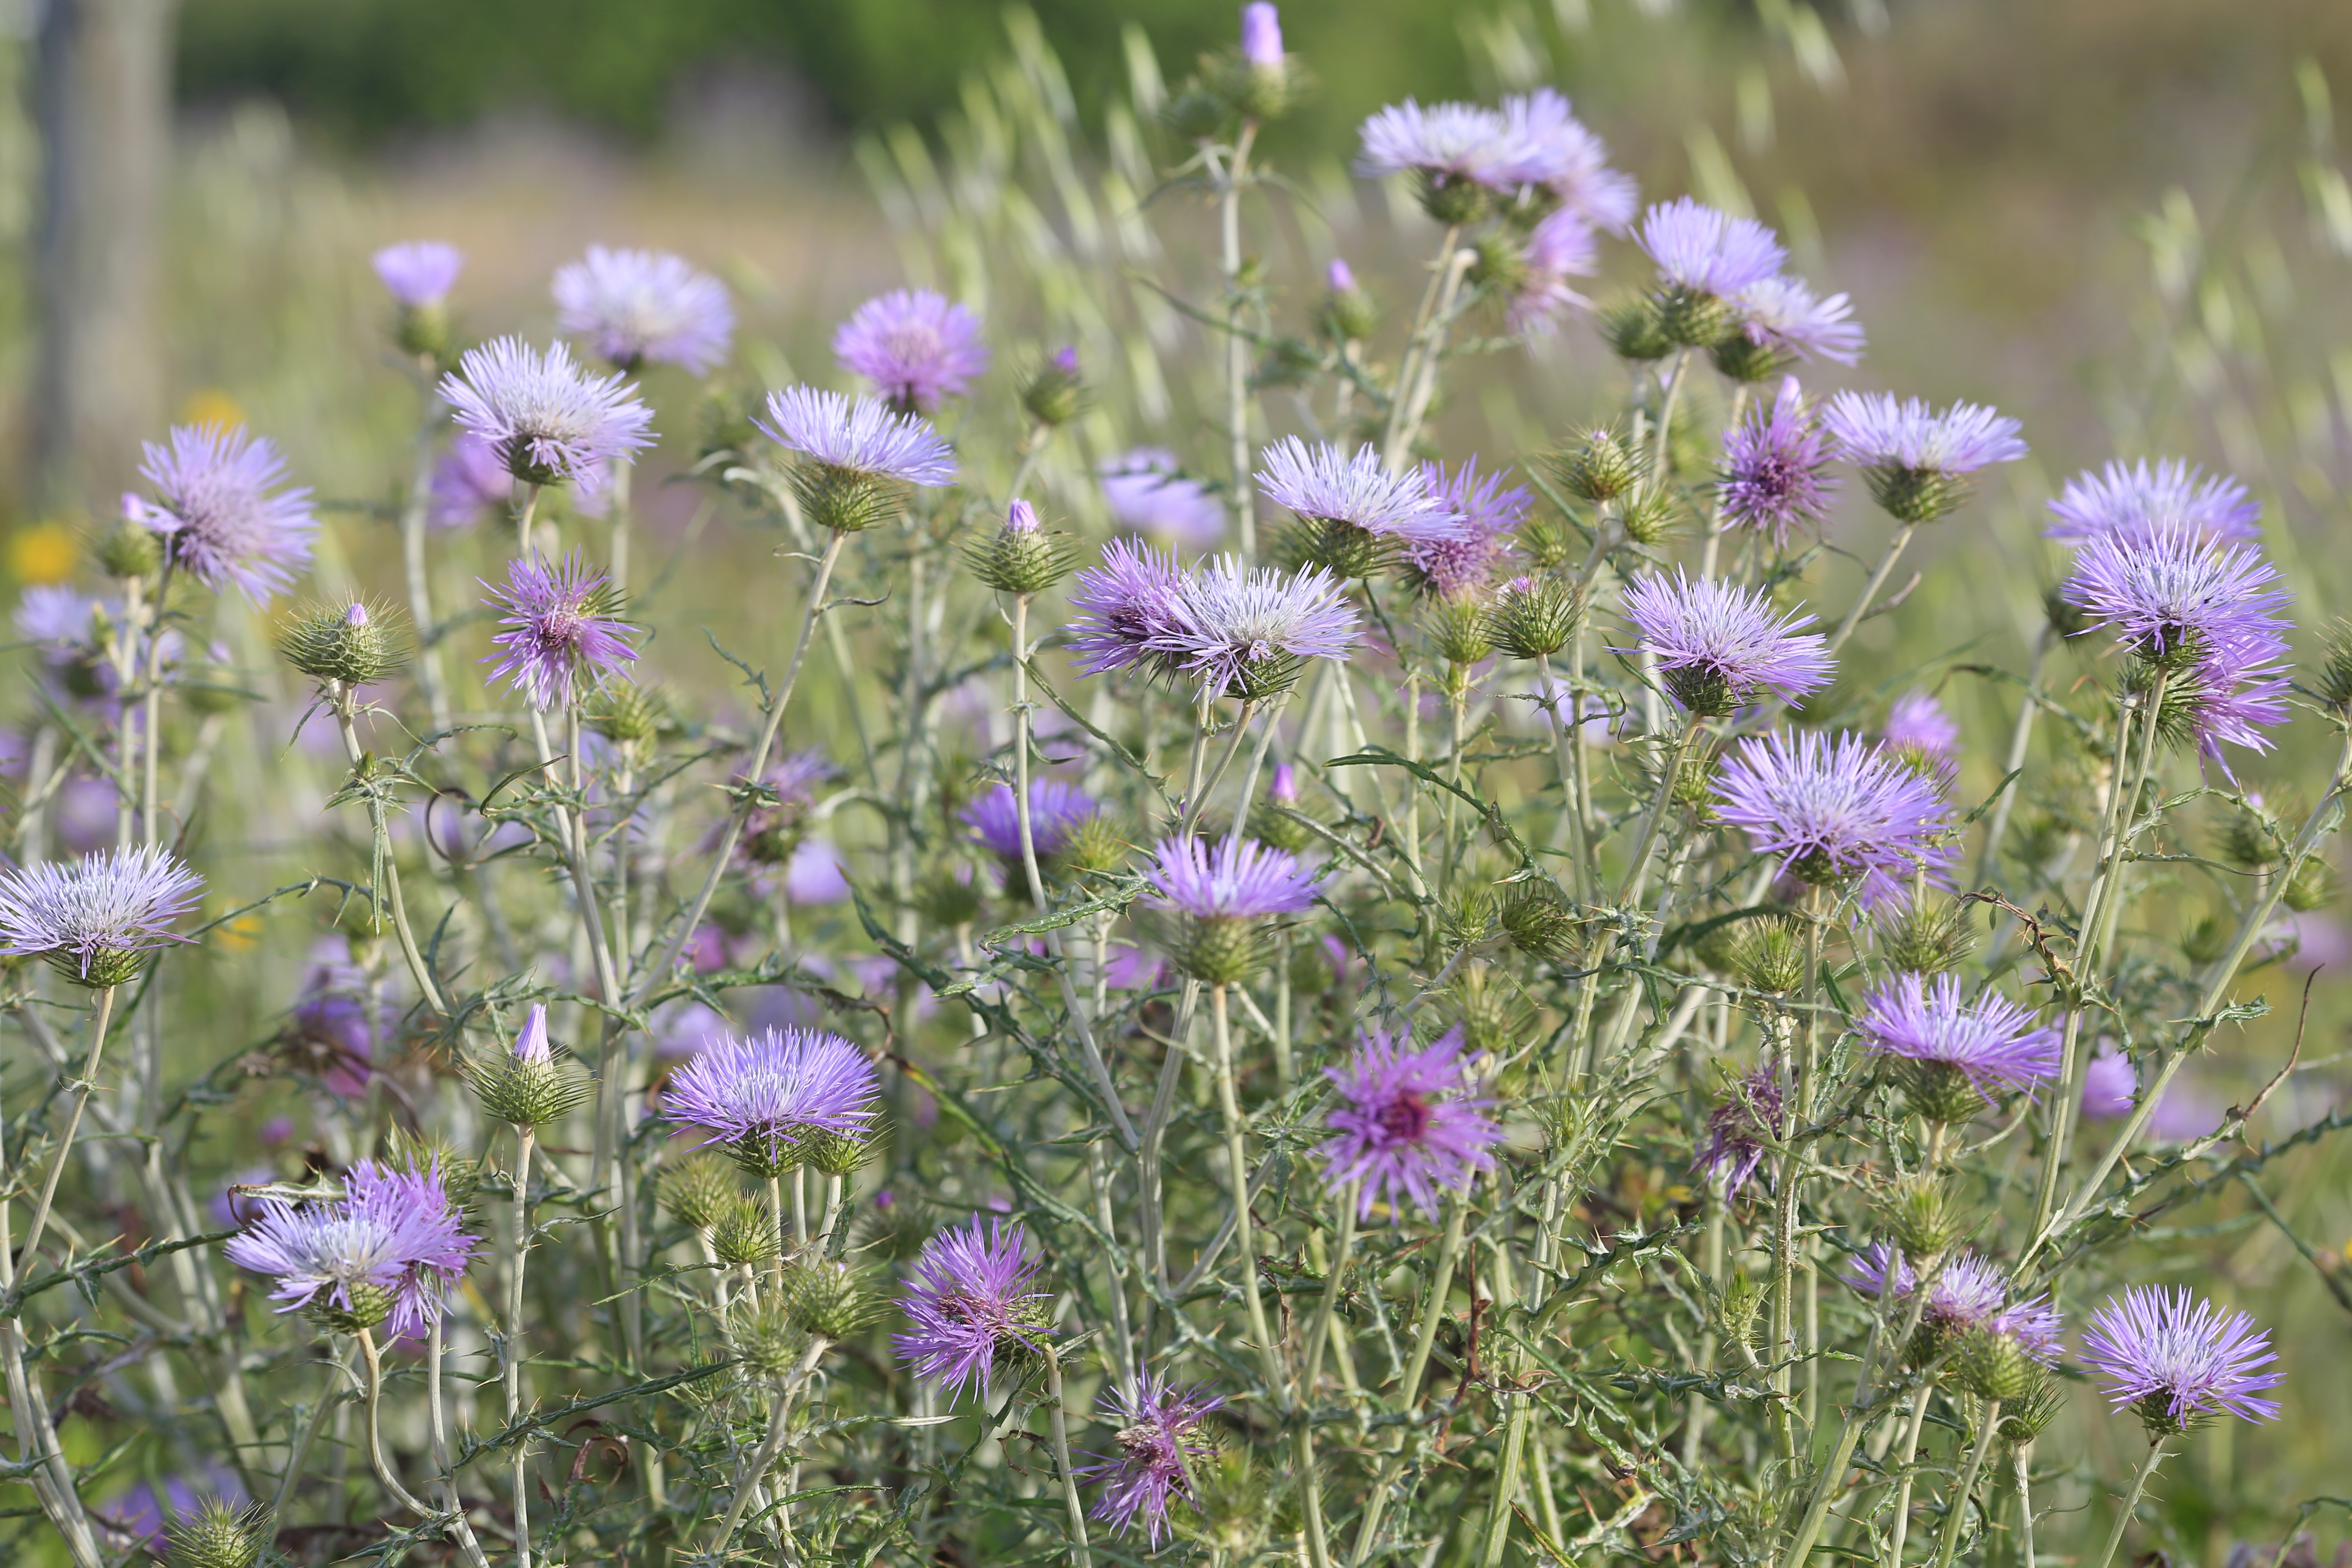
nature, plant, field, meadow, prairie, flower, spring, herb, produce, flora, wildflower, flowers, purple flowers, fields, violet, aster, pre, flowering plant, daisy family, fleurs des champs, fleur des champs, fleury, annual plant, land plant, garden cosmos, breckland thyme